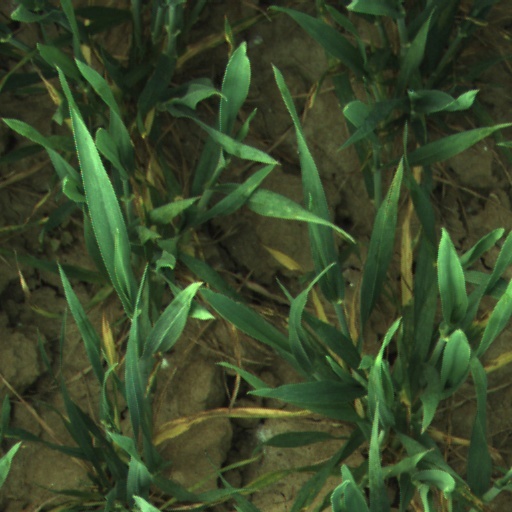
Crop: wheat